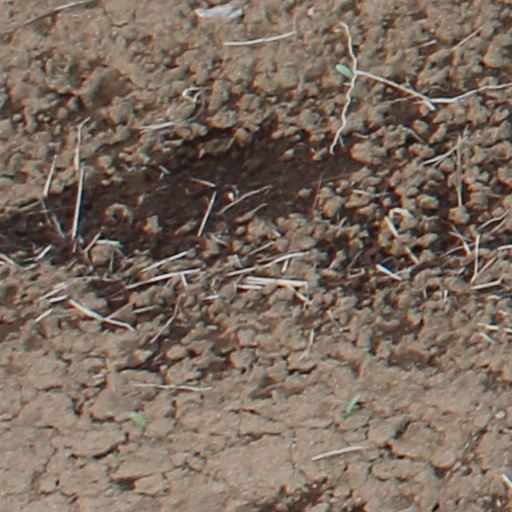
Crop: wheat